Abd Allah al-Mahdi Billah

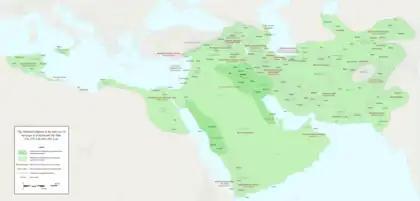
Map of the fragmented Abbasid empire , with areas still under direct control of the Abbasid central government in dark green, and under autonomous rulers adhering to nominal Abbasid suzerainty in light green

Despite its activity, this stage of the Isma'ili movement is scarcely covered in later Isma'ili sources, and most of what happened in the last decades of the ninth century, culminating in the "Qarmatian schism" of 899, has been reconstructed and elaborated by a succession of modern scholars—chiefly Vladimir Ivanov, Samuel Miklos Stern, Wilferd Madelung, and Heinz Halm—using mostly anti-Fatimid polemic works. According to this version, Isma'ili s, led by Hamdan Qarmat and his brother-in-law Abdan, spread their network of agents to the area around Kufa in the late 870s, and from there to Persia and Khurasan, while a particularly important role was played by Yemen, whence the Isma'ili agent Ibn Hawshab sent missionaries to Sindh (al-Haytham, 883/84), Bahrayn (Abu Sa'id al-Jannabi, 899), and Ifriqiya (Abu Abdallah al-Shi'i, 893).